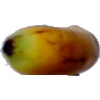
Label: Banana Lady Finger 1